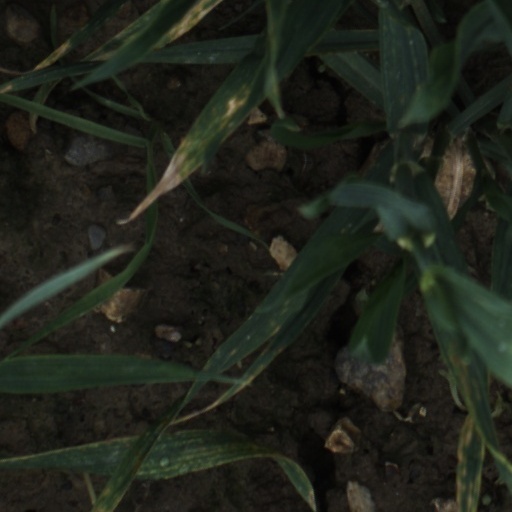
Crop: wheat